World Nomad Games

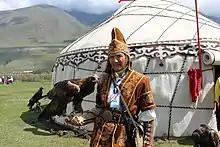
World Nomad Games athlete and falcon

World Nomad Games are an international sport competition dedicated to ethnic sports practiced in Central Asia. The first three World Nomad Games were held in Cholpon-Ata, Kyrgyzstan. The fourth games were held in Iznik, Turkey between September 29 and October 2, 2022. More than 3000 athletes from 102 countries participated in the events.